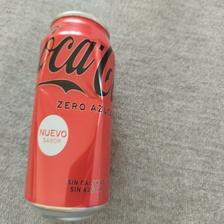
Label: cans